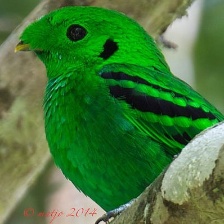
Species: GREEN BROADBILL
Scientific name: CALYPTOMENA VIRIDIS